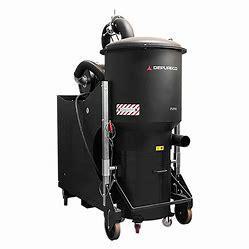
Brand: Puma
Model: 30